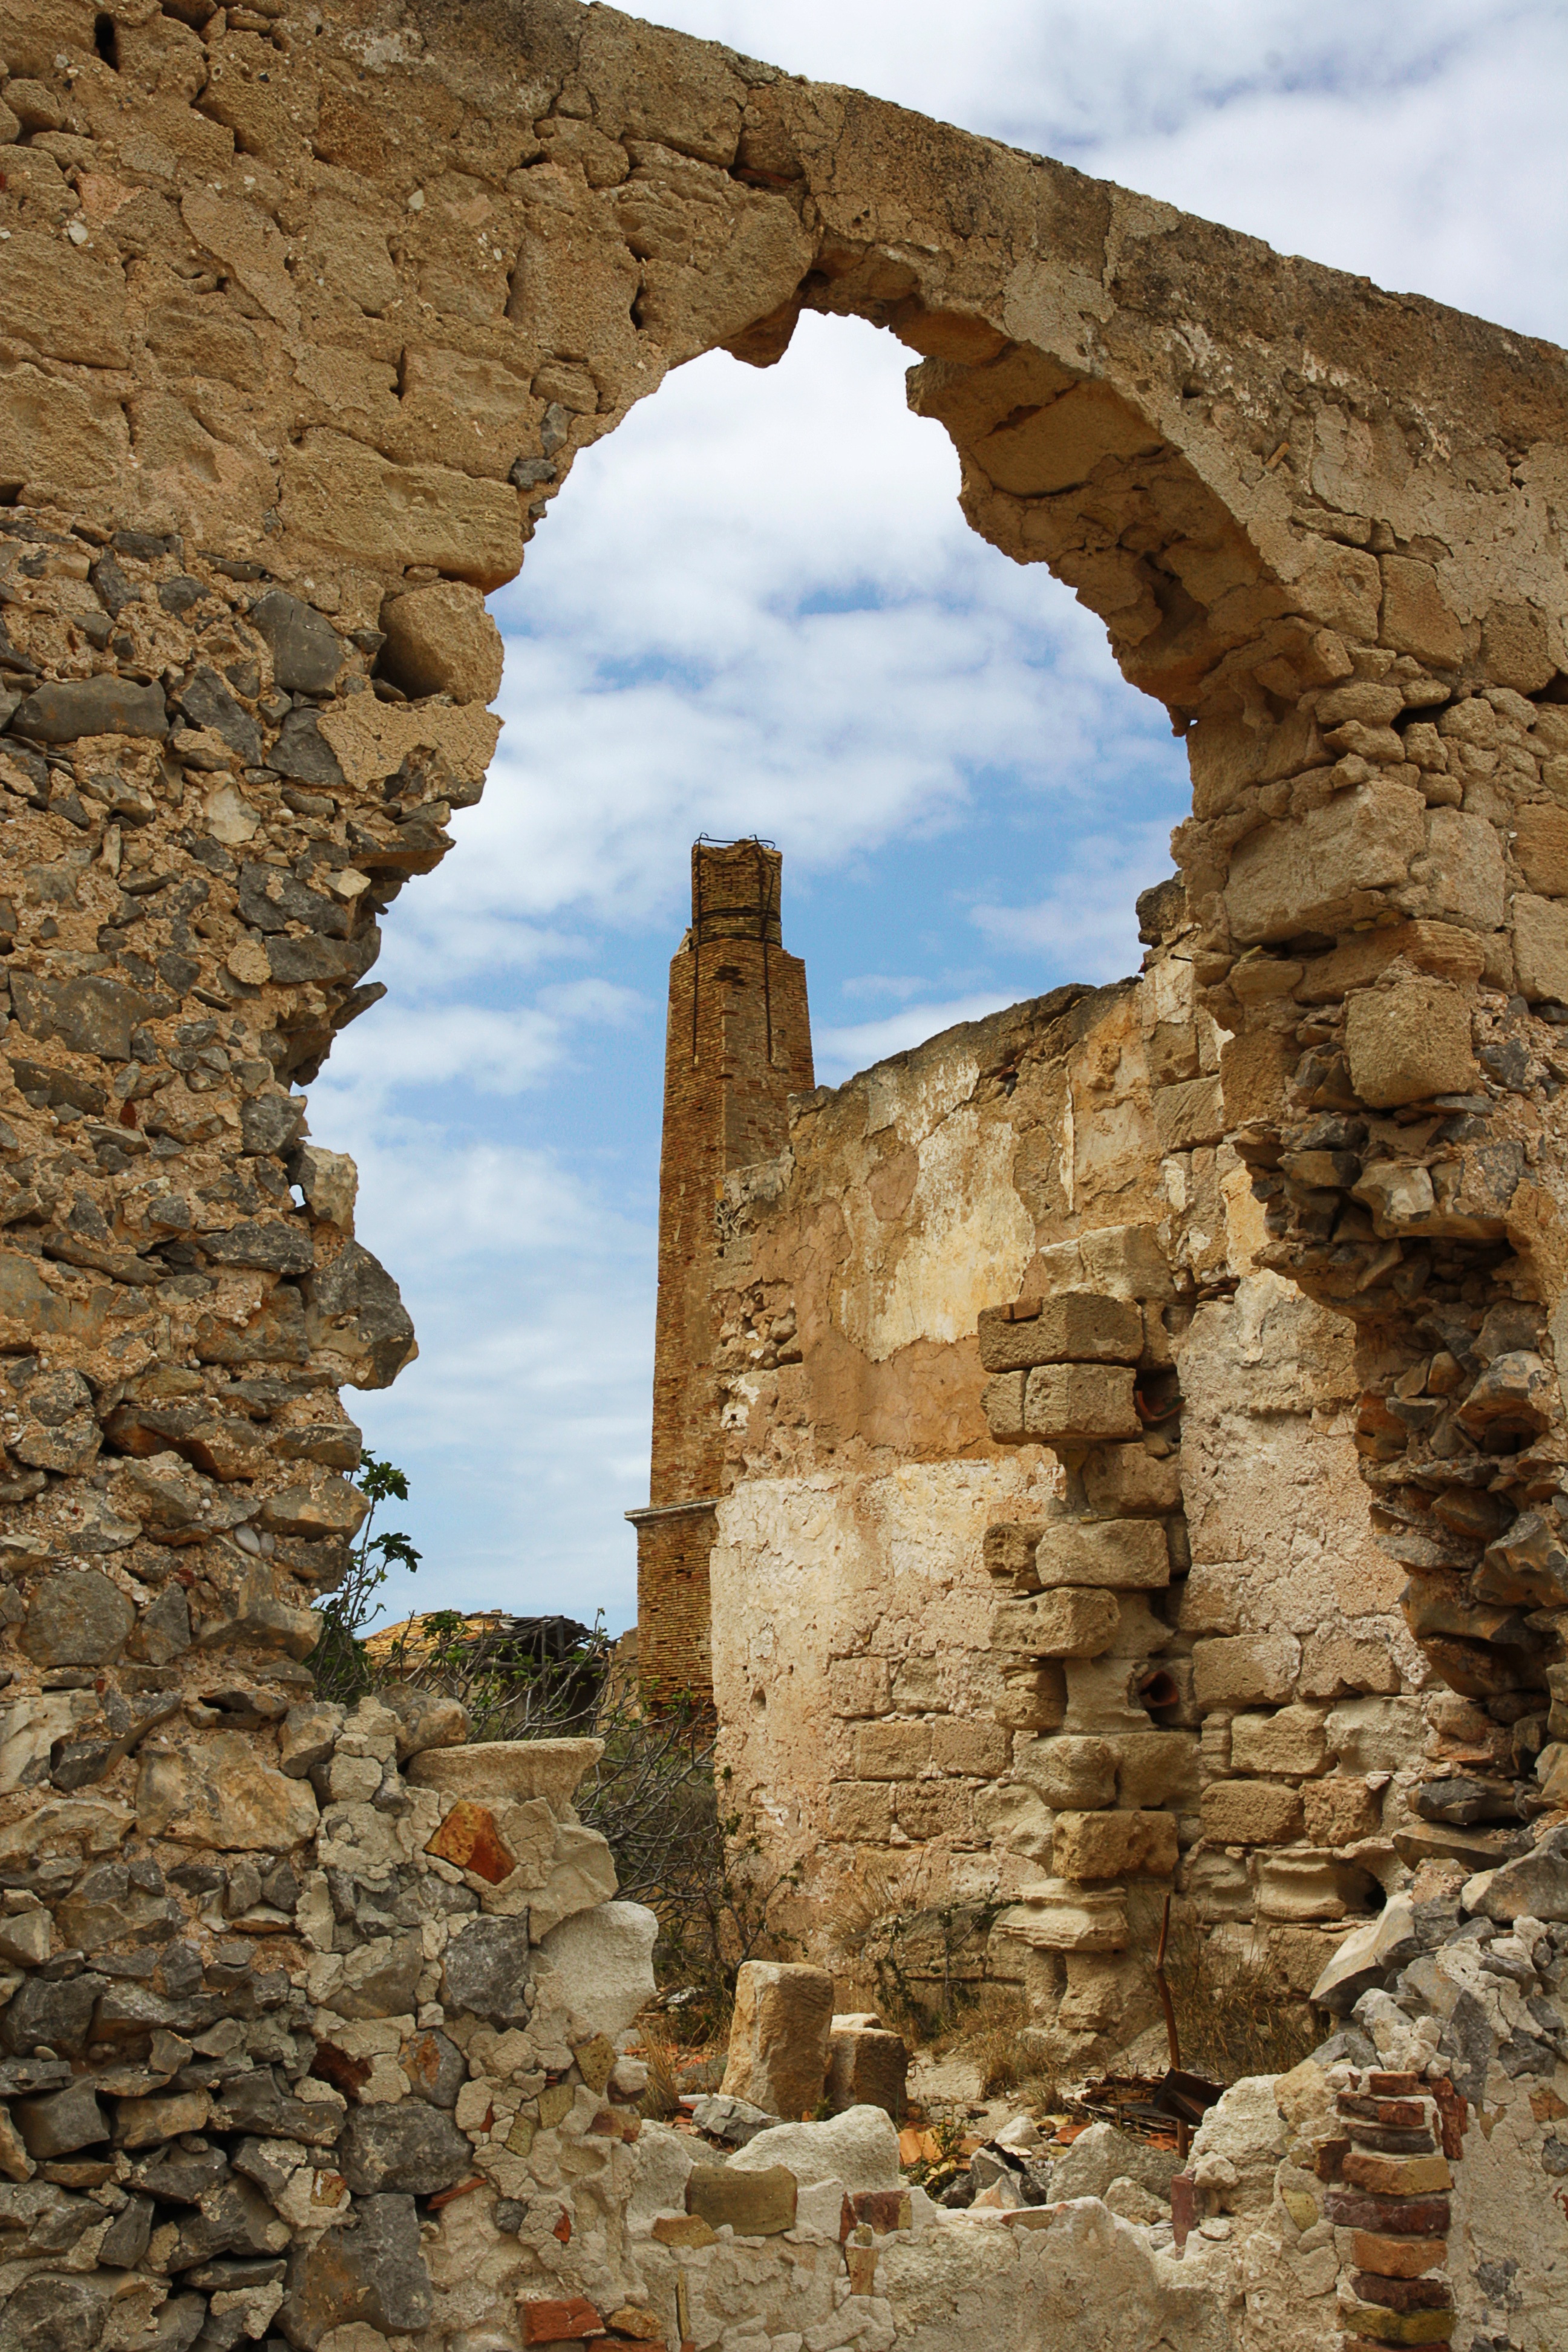
landscape, rock, architecture, building, wall, formation, arch, castle, landmark, fortification, temple, ruins, monastery, history, middle ages, sicily, tuna, archaeological site, unesco world heritage site, historic site, ancient history